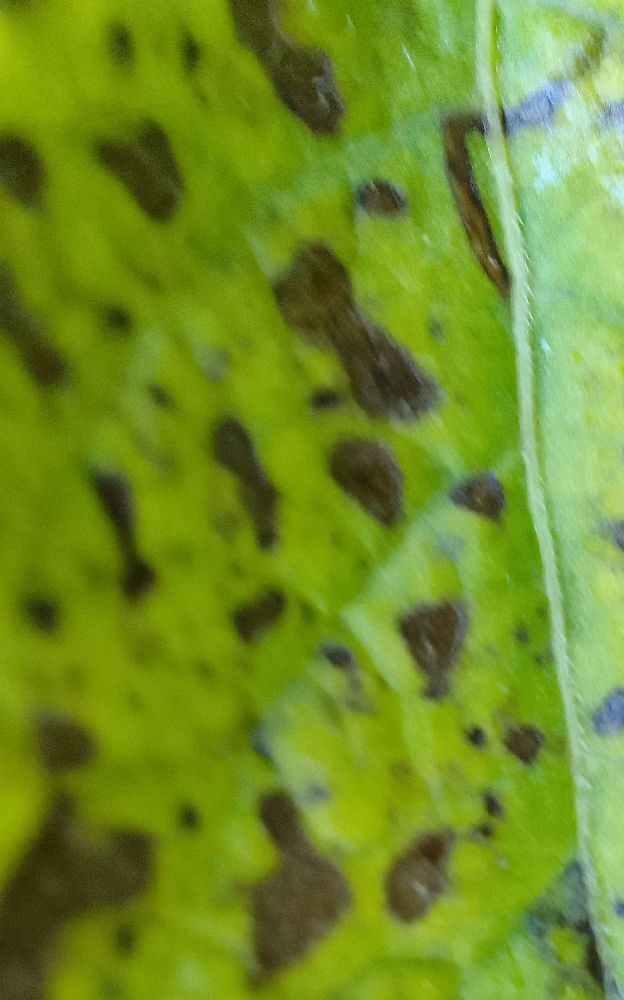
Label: Early blight